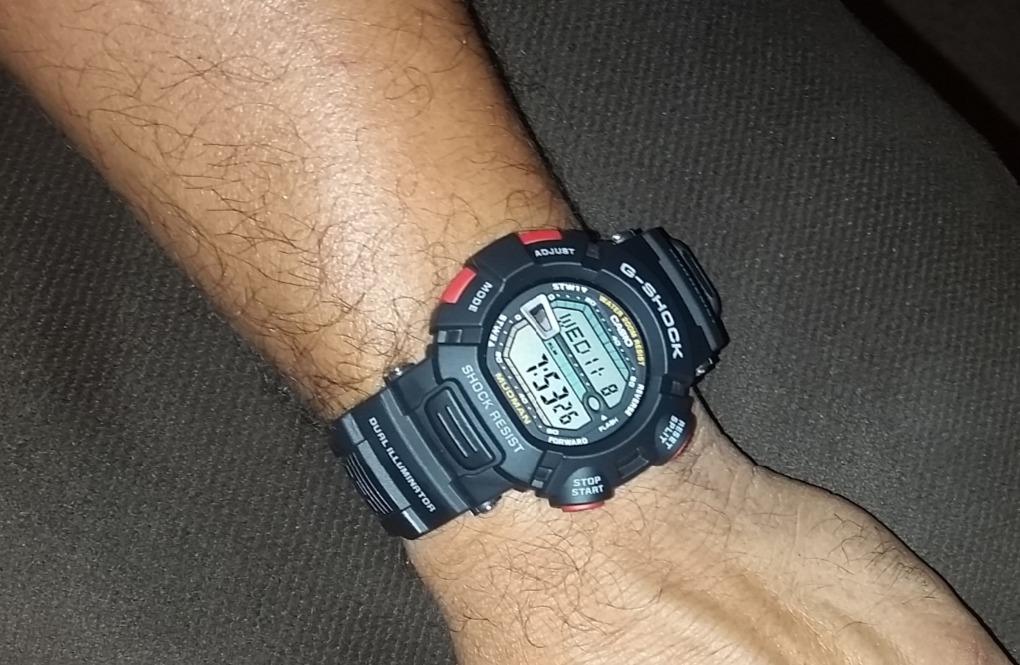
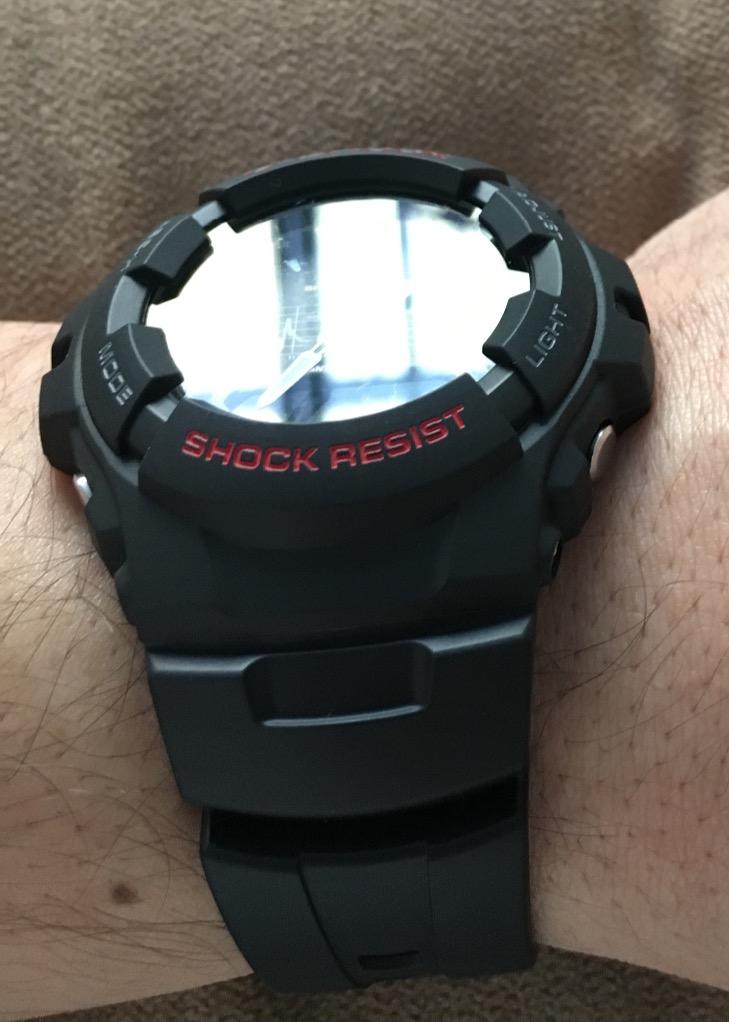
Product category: accessories_watch
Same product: no